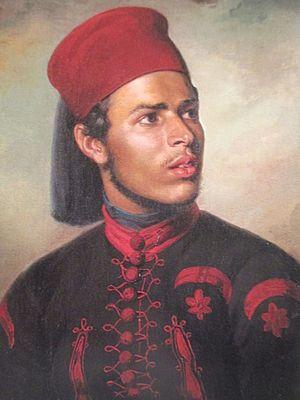
Hermann Ernecke (Berlin 1817 - 1894), Portrait de jeune homme au chéchia, huile sur toile, 60 X 47,4. Vente Sotheby's 2004.